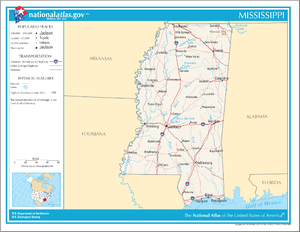
L'État américain du Mississippi est divisé en 299 municipalités, qui ont le statut de city, de town ou de village.